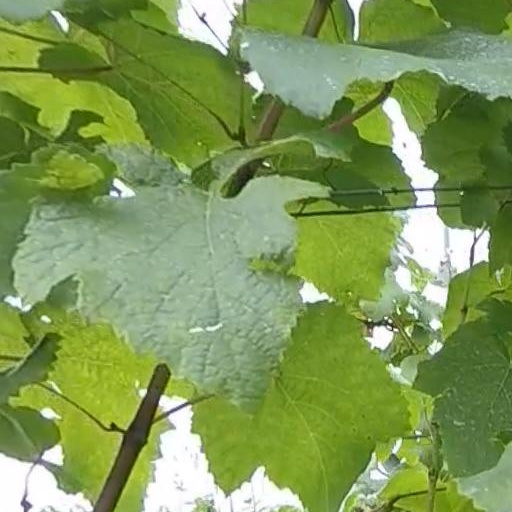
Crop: grape